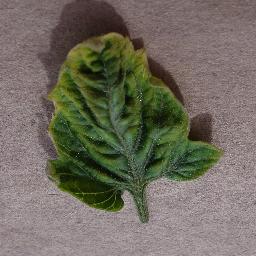
Label: Tomato___Tomato_Yellow_Leaf_Curl_Virus